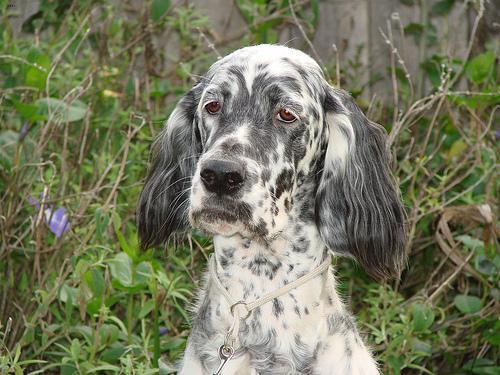
english setter